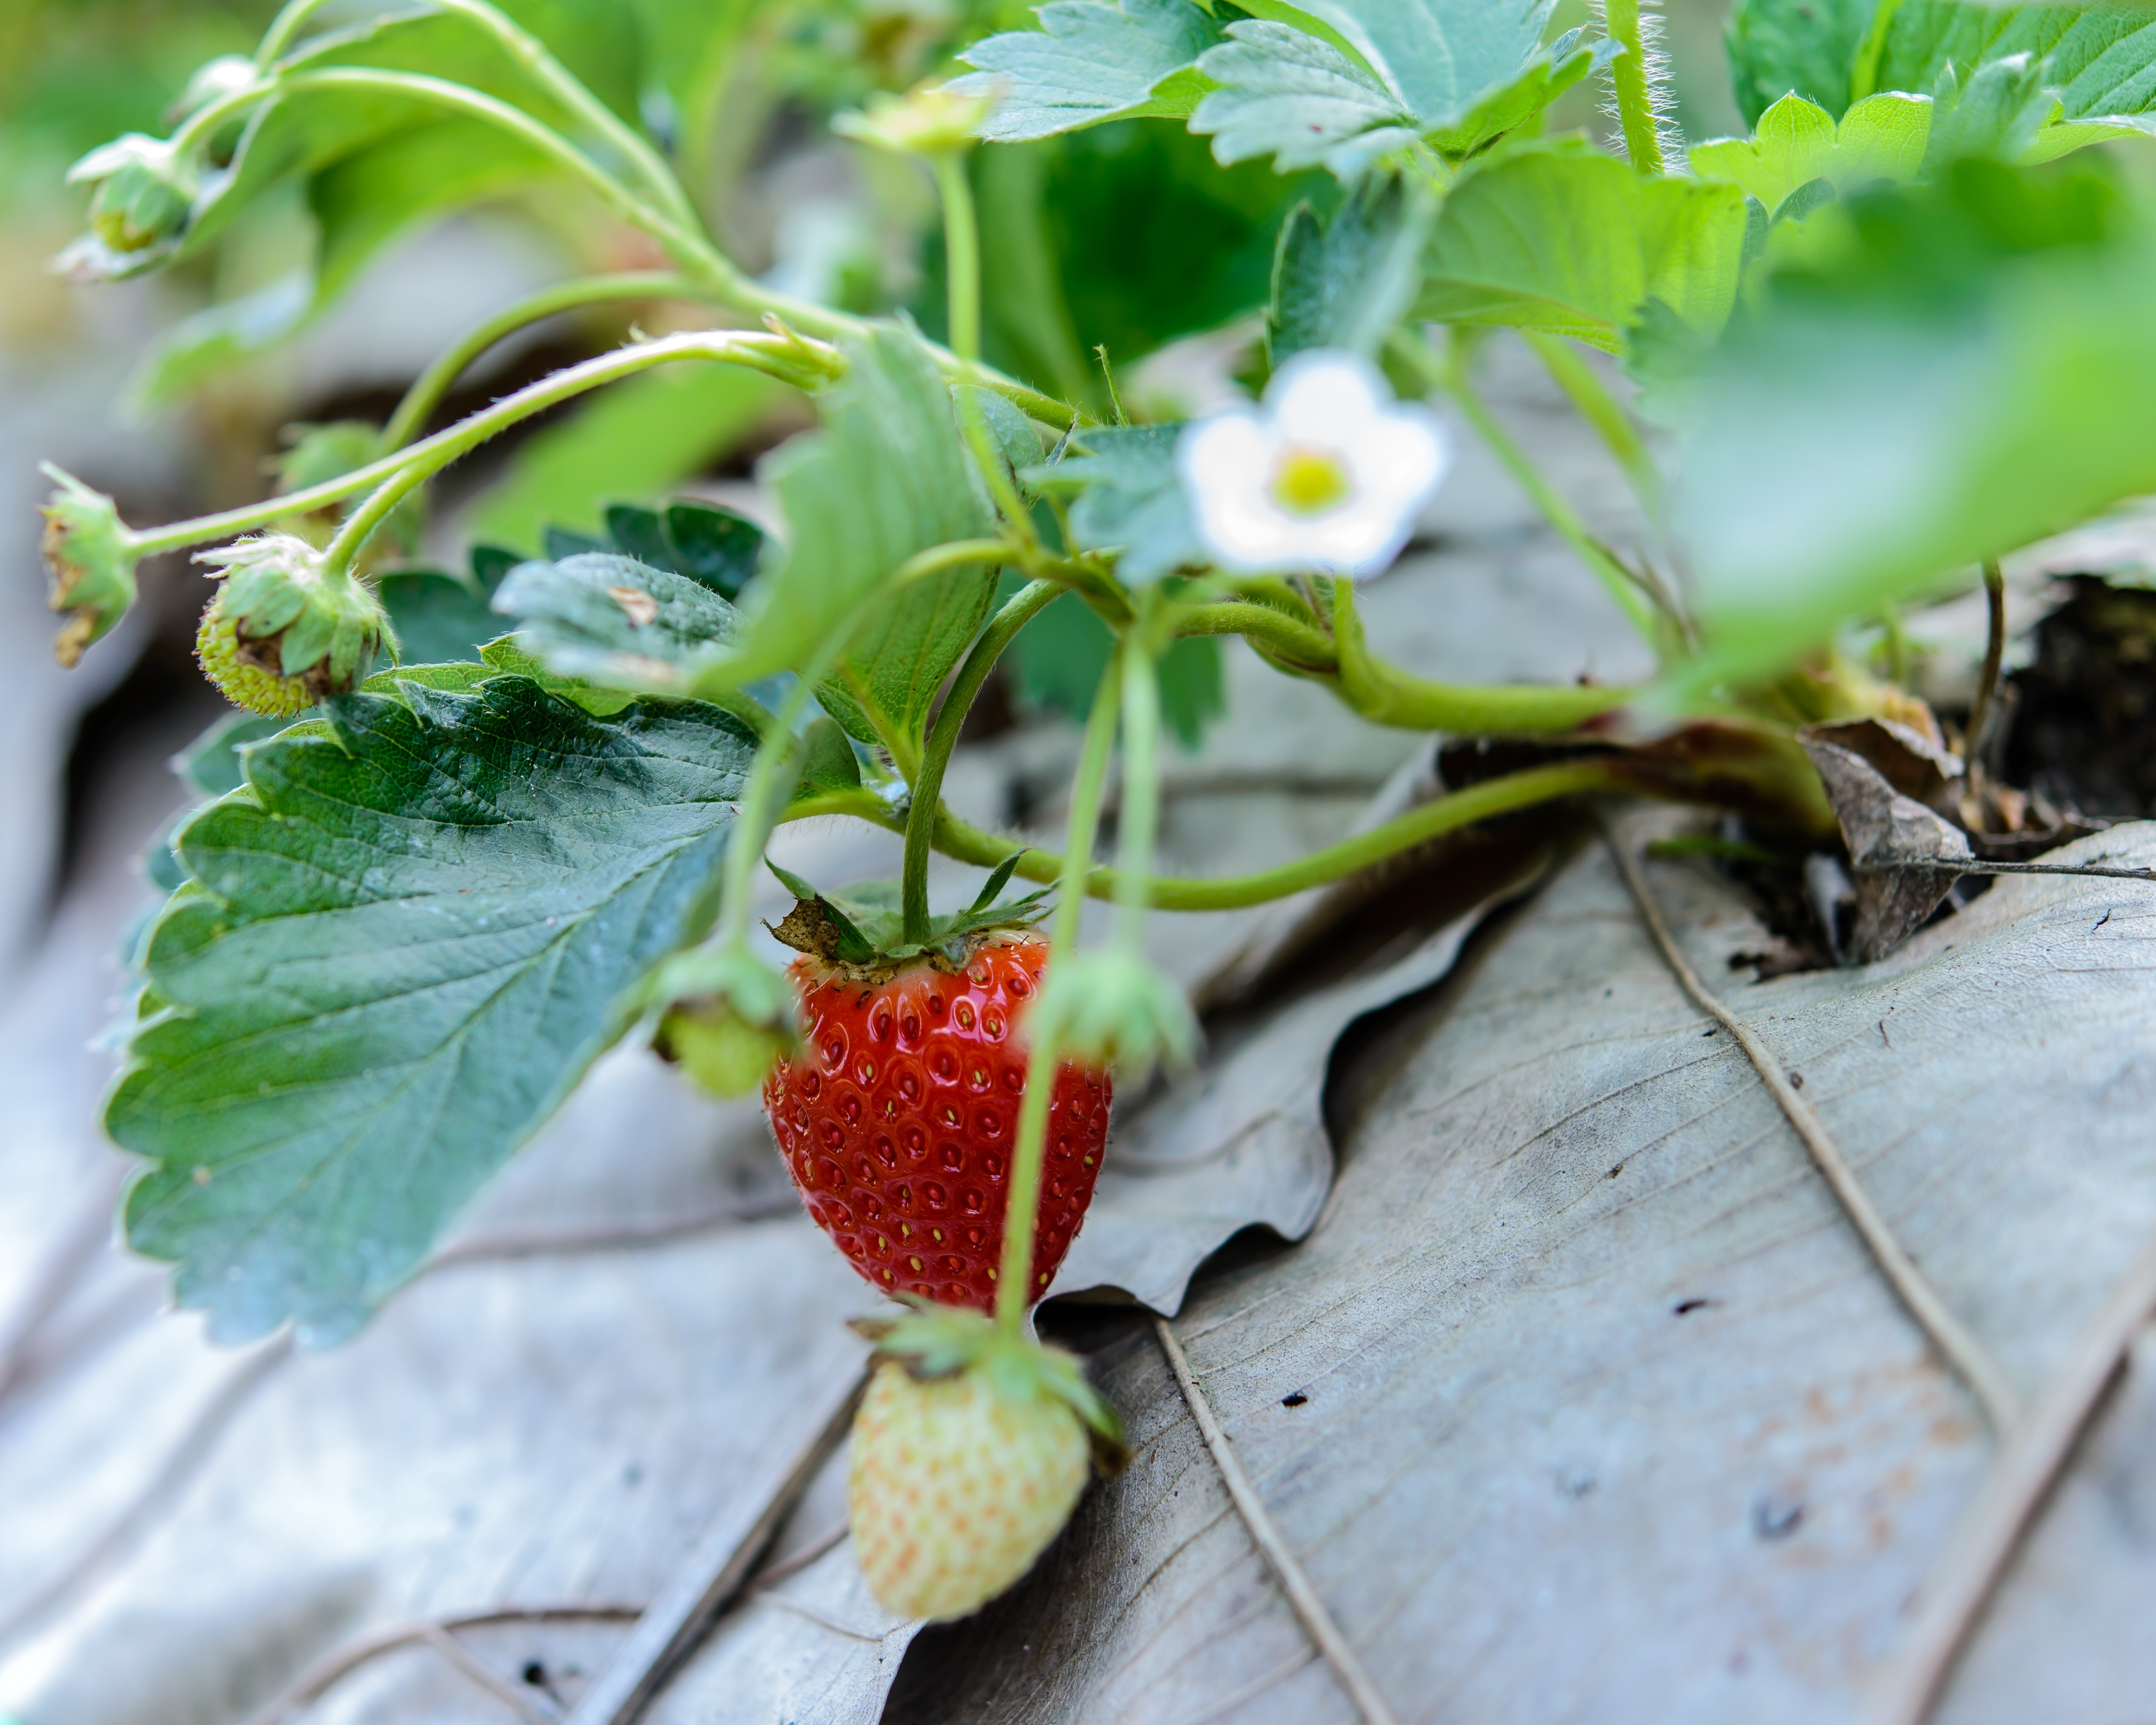
table, nature, plant, fruit, berry, sweet, leaf, flower, isolated, summer, ripe, food, green, red, produce, vegetable, fresh, botany, closeup, juicy, healthy, dessert, flora, delicious, strawberry, freshness, background, tasty, strawberries, diet, organic, macro photography, flowering plant, land plant